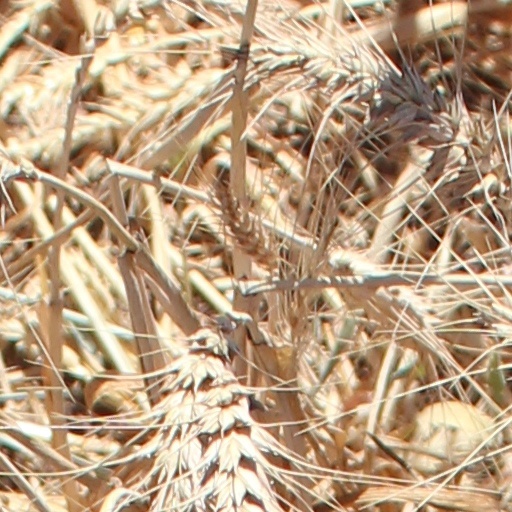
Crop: wheat